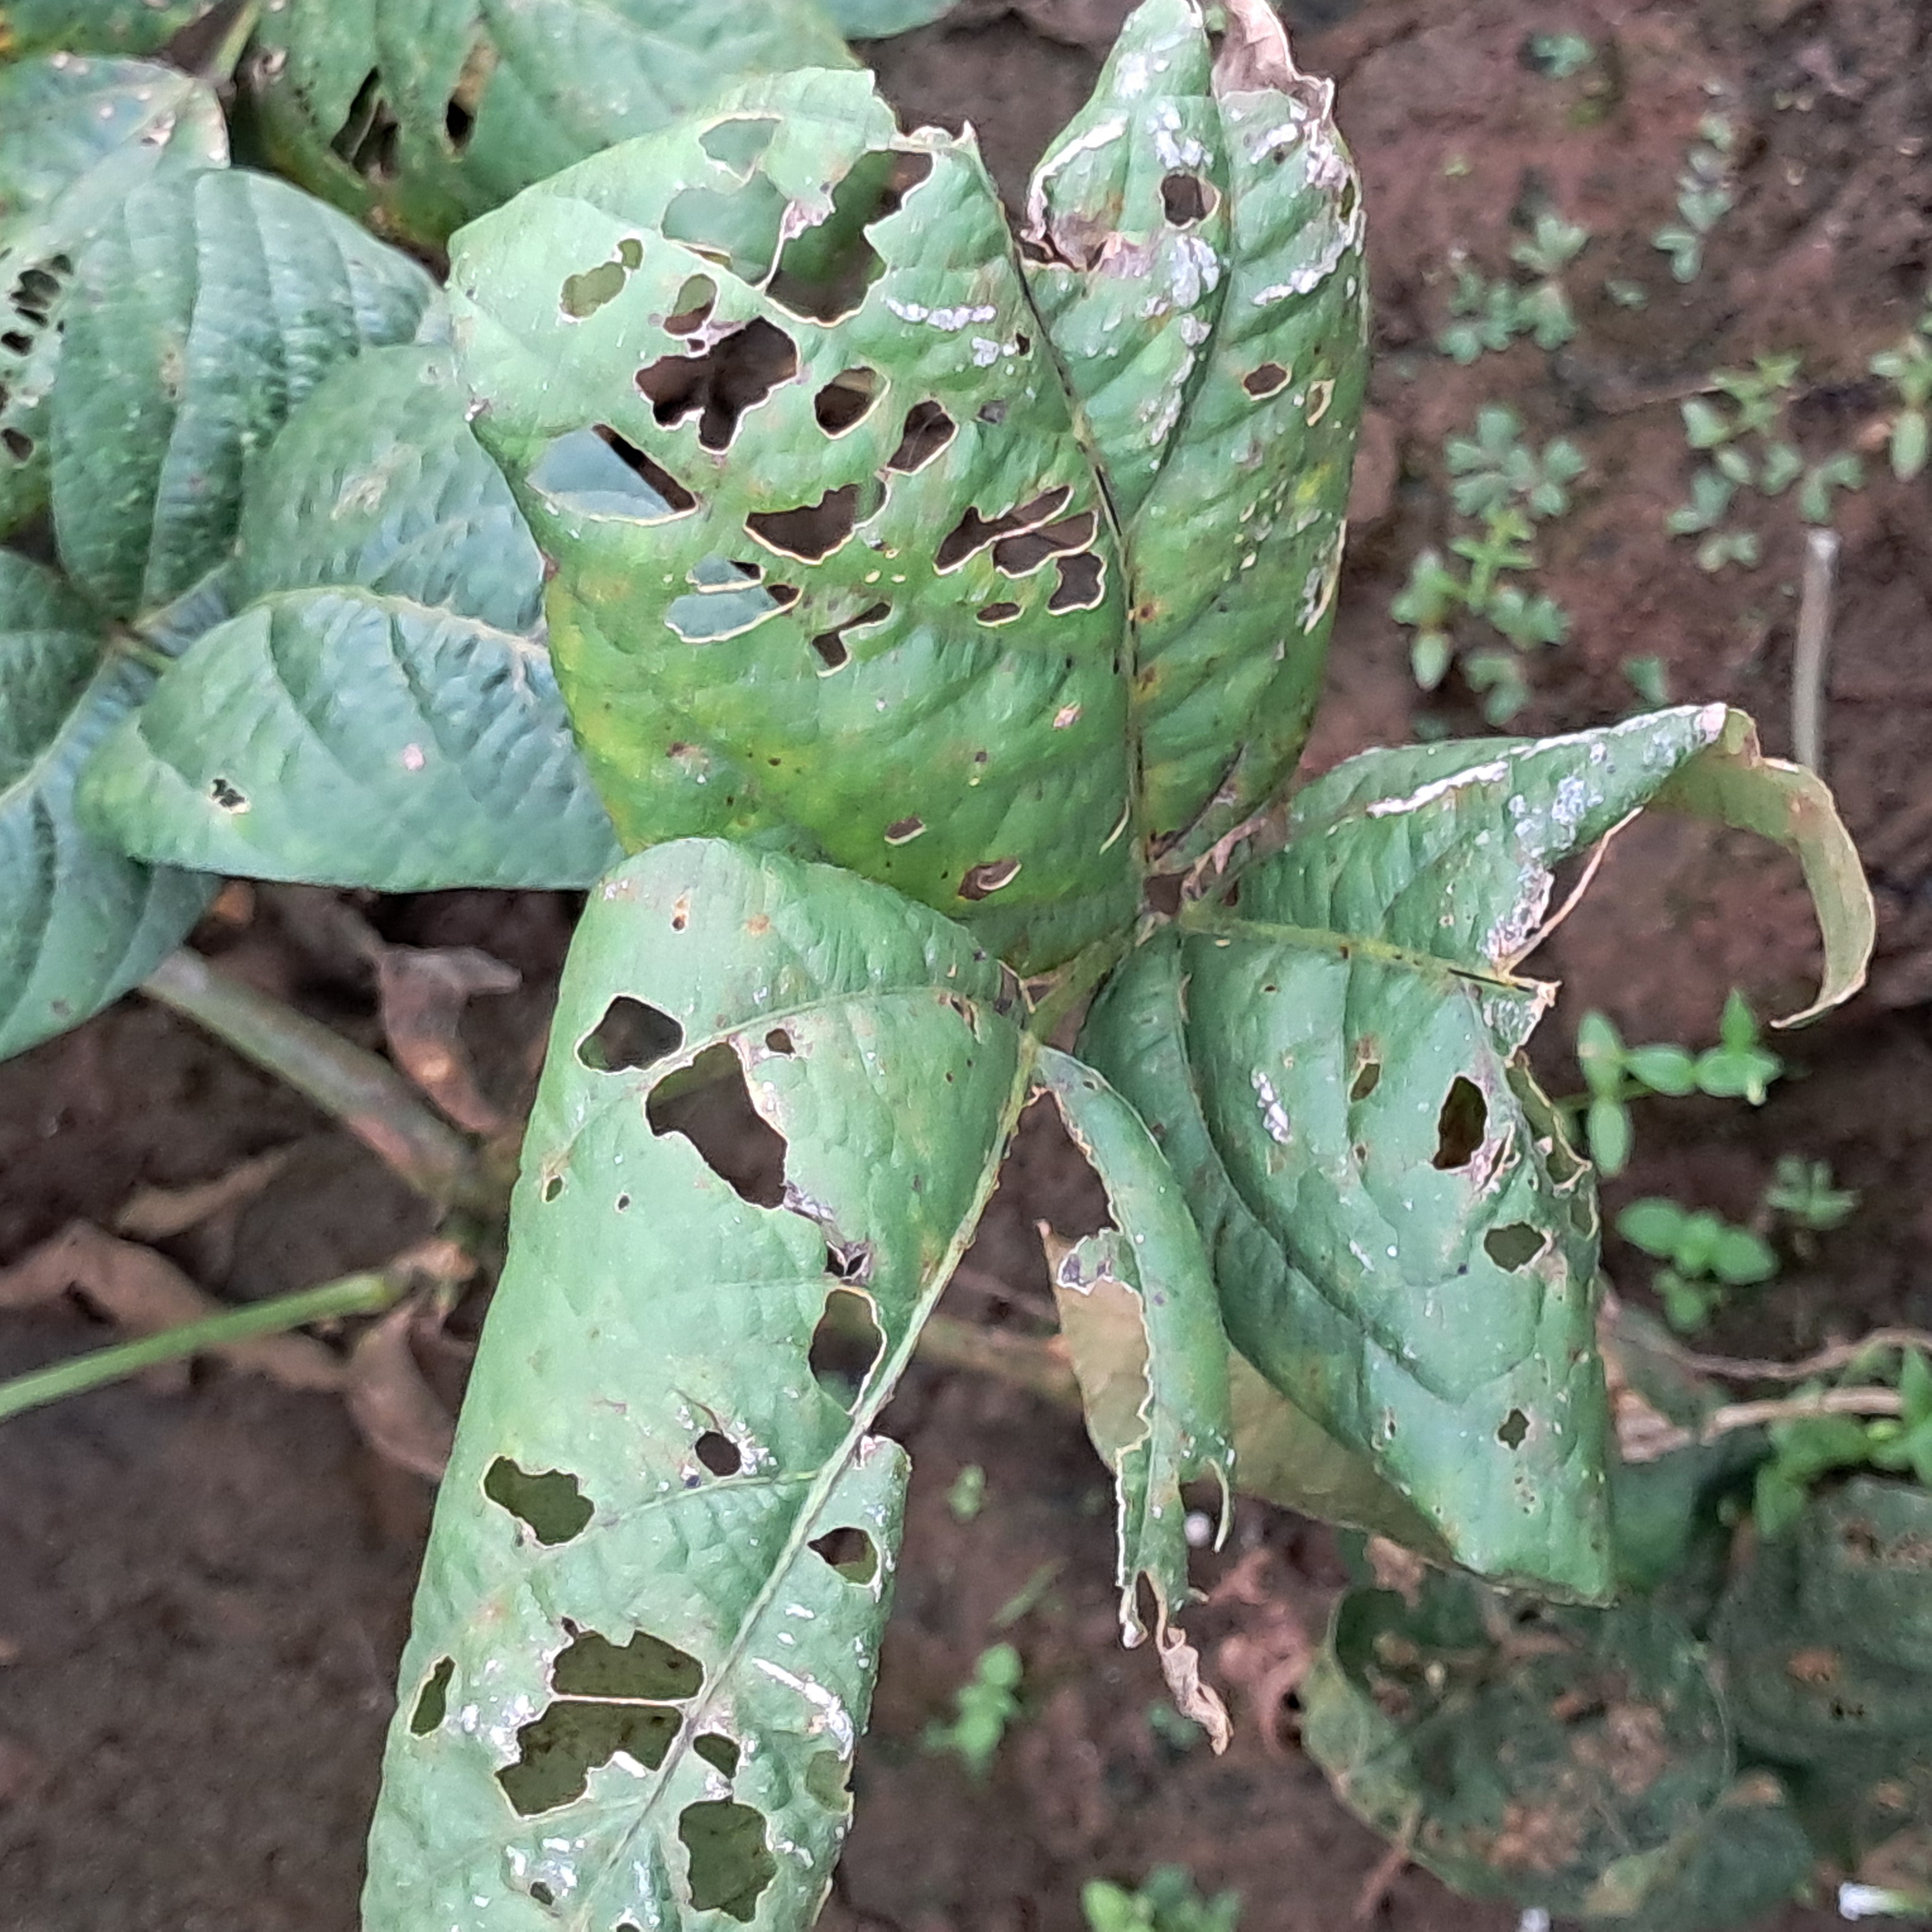
Label: Caterpillar_Semilooper_Pest